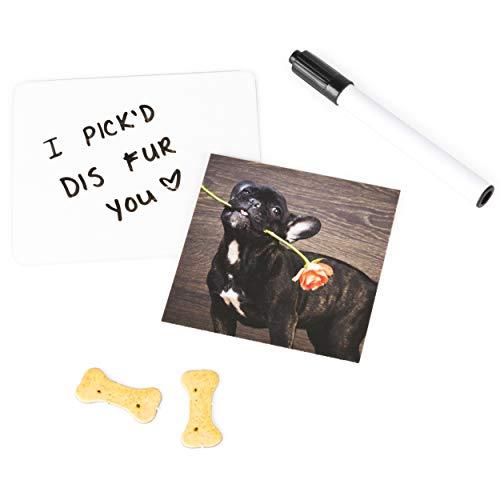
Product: The Dog Game, Hilarious Family Game with Doggos, for Ages 8 & Up
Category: Toys & Games | Games & Accessories | Card Games
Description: The dog game is a great family board game for kids aged 8+.
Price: $12.49 $ 12 . 49
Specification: ProductDimensions:2x10.5x7.9inches|ItemWeight:1pounds|ShippingWeight:1.5pounds|ASIN:B07GT5ZMYY|Itemmodelnumber:6044672|Manufacturerrecommendedage:16-18years